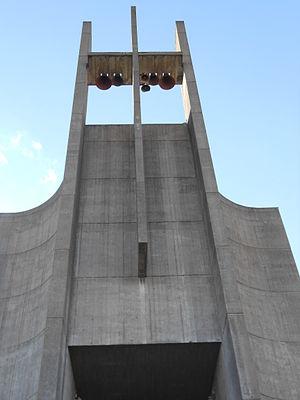
Vue de face du clocher
L'église du Saint-Esprit est une église catholique moderne située dans la commune française de Viry-Châtillon et le département de l'Essonne.